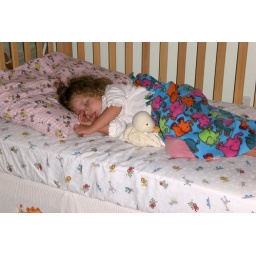
Asleep in my big girl bed